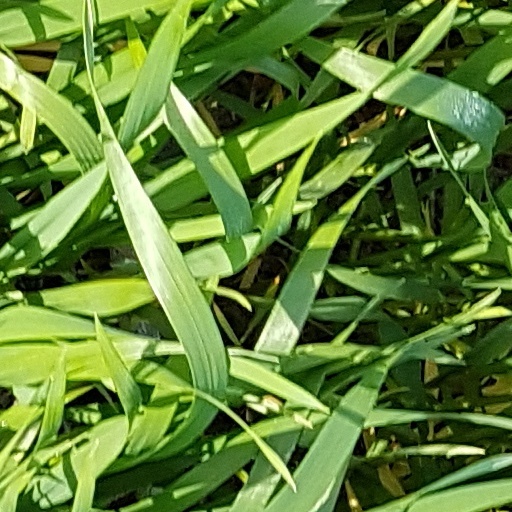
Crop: wheat